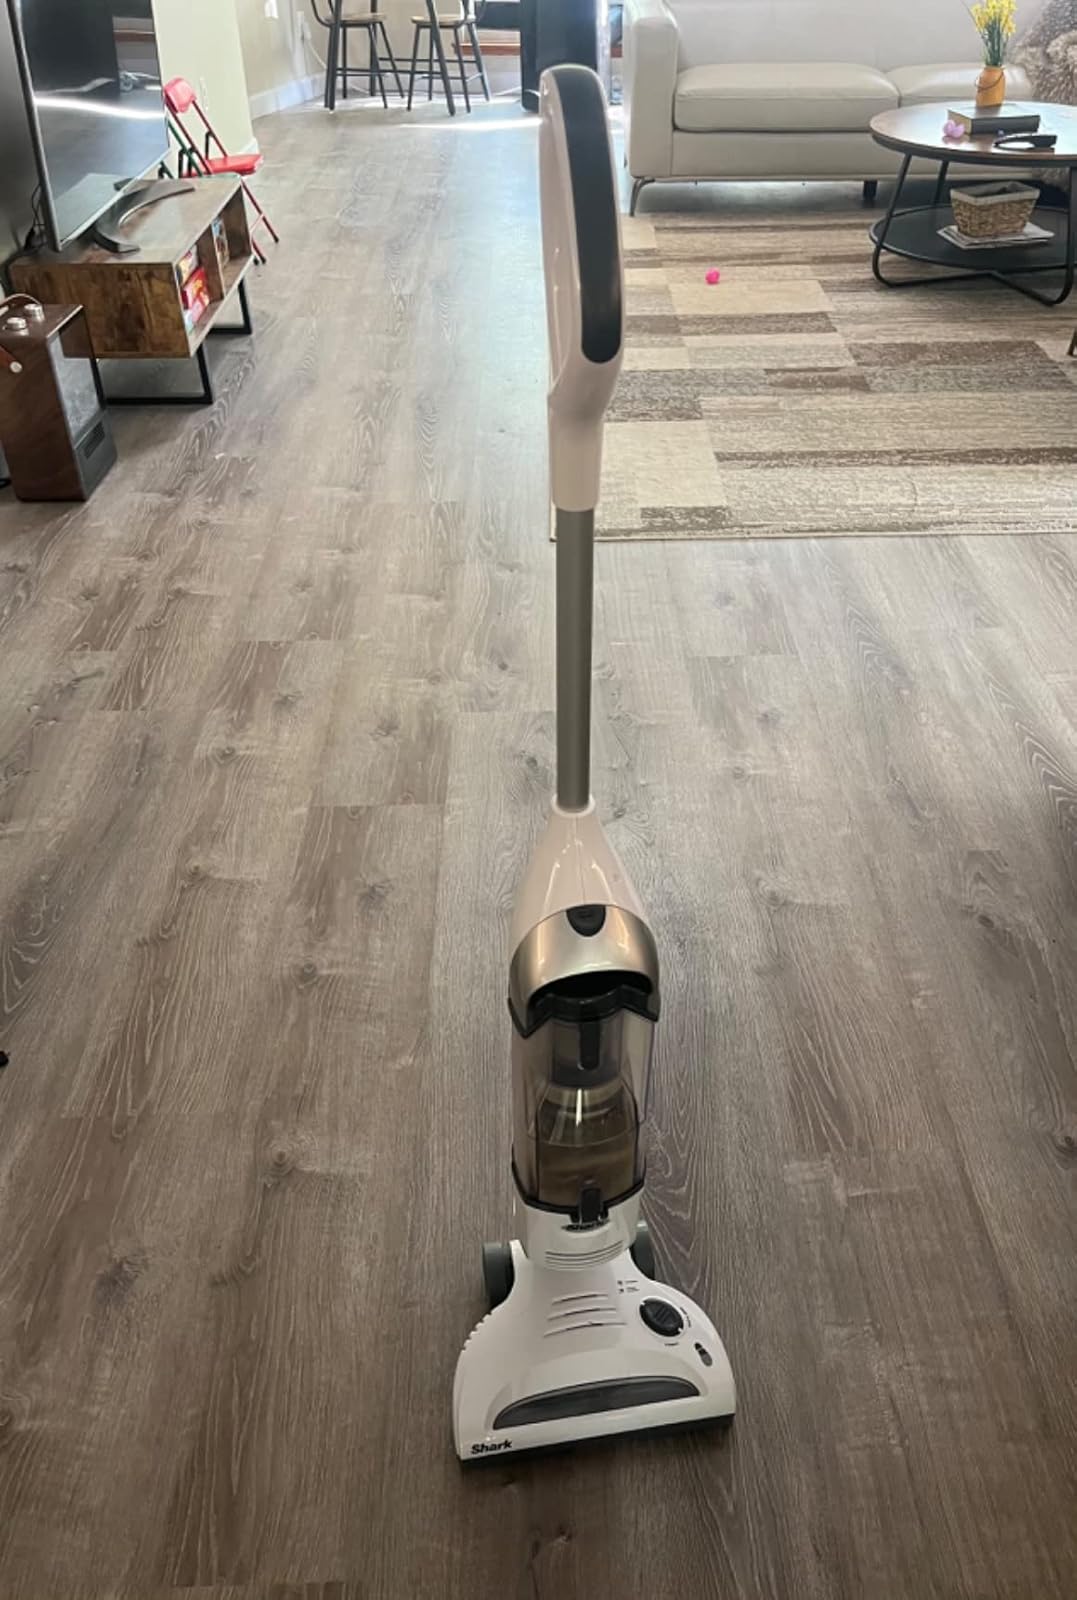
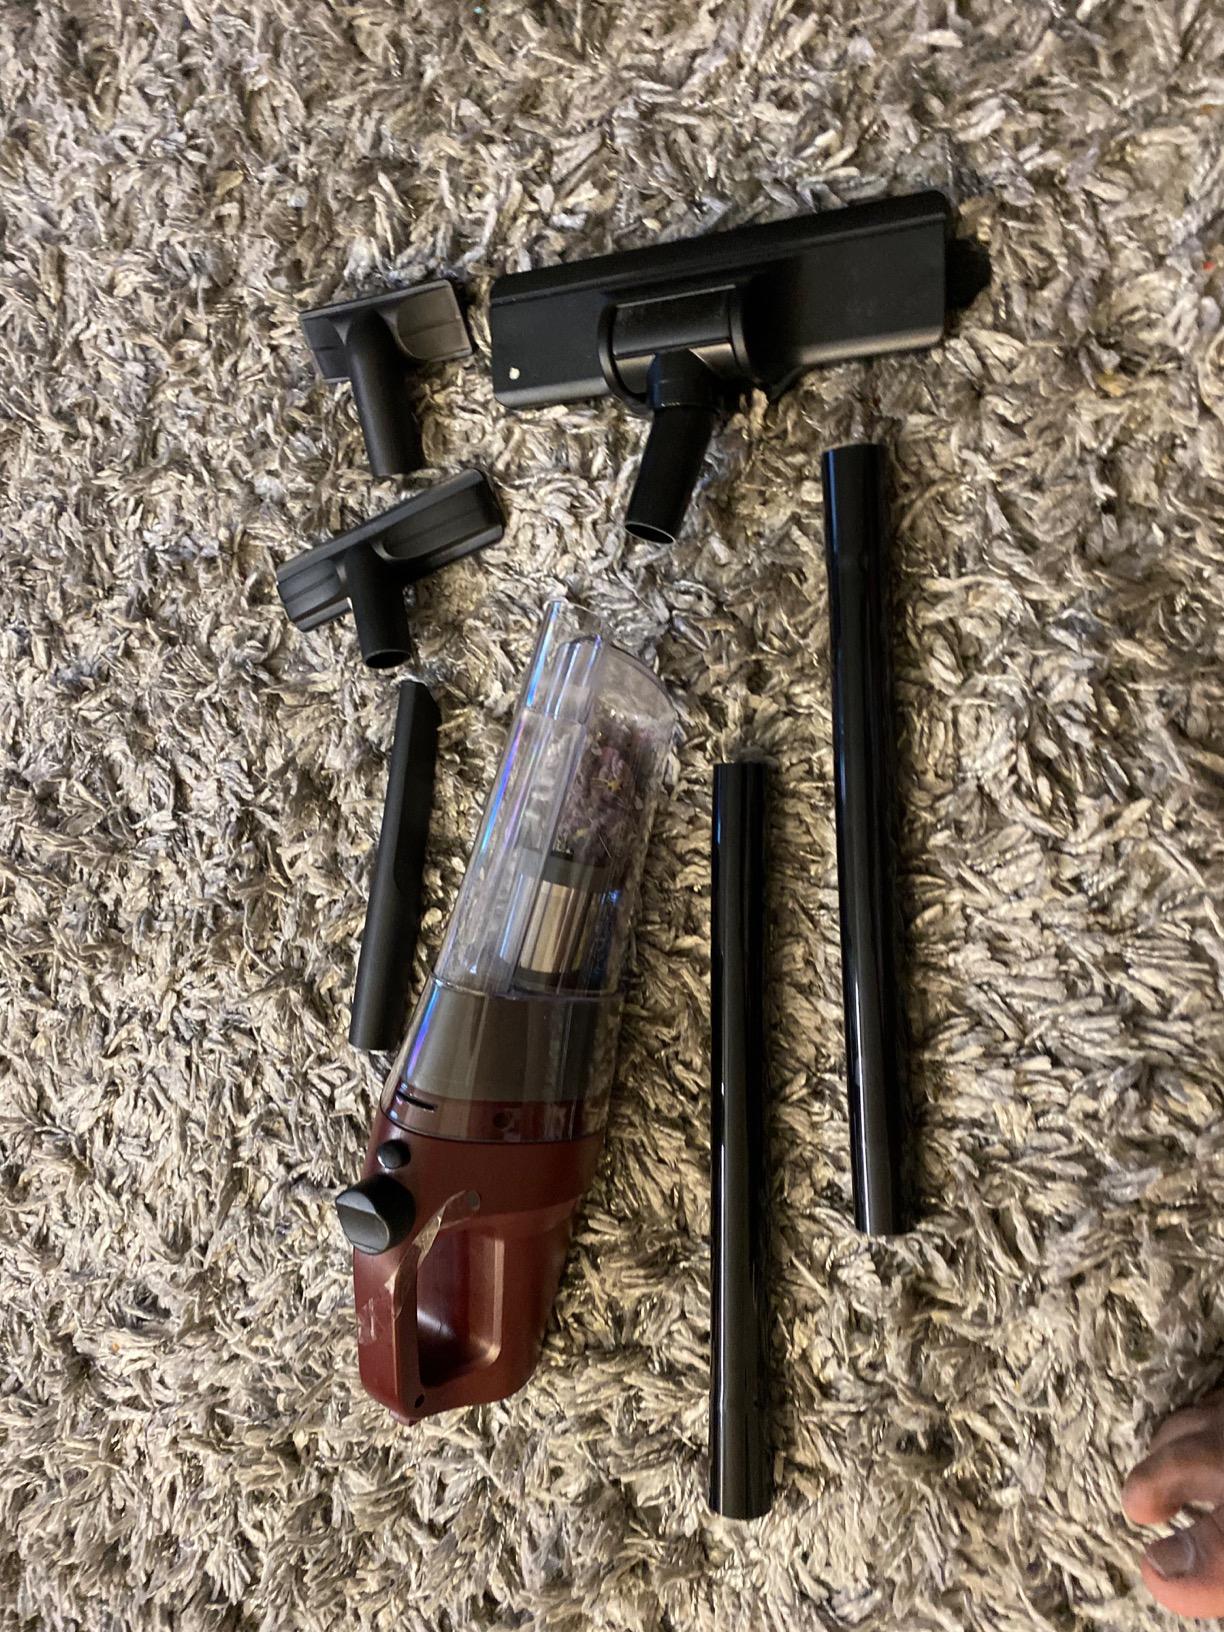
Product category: items_vacuum
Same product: no